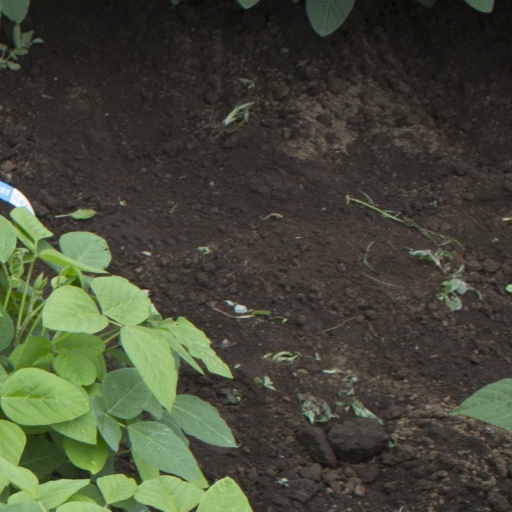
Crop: soybean